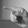
ASL letter: P